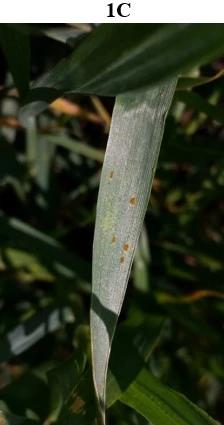
Plant: Wheat
Disease: wheat leaf rust